The Invisible Fluid

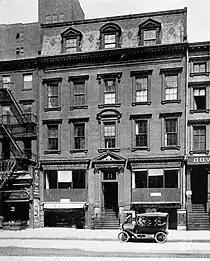
Biograph's Manhattan studio was only a short distance from Grantwood, New Jersey, where the film's outdoor scenes were shot in May 1908.

The film's storyline centers on a "doltish" young messenger or "errand boy" who manages to obtain a small spray bottle filled with a fluid that when misted directly onto a person or an object causes that individual or item to vanish suddenly and entirely for at least 10 minutes. Initially, the young man simply delights in making people disappear, using the fluid to create panic and confusion by spraying and "erasing" a bridegroom at a wedding, various workers, and pedestrians. Later, at a restaurant, the messenger realizes he can use the concoction for personal financial gain by stealing a cash register. After being chased by an angry mob of the people who had vanished but now have reappeared, he is captured by the police, but the invisible fluid provides him a means to escape.